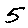
Label: 5